List of terrorist incidents in 2009

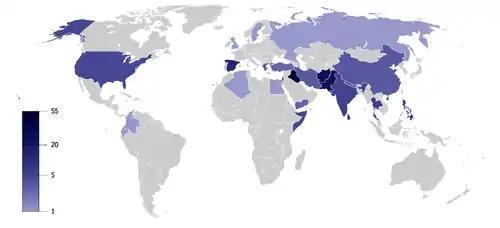
Number of terrorist incidents (January–June)

This is a timeline of incidents in 2009 that have been labelled as "terrorism" and are not believed to have been carried out by a government or its forces (see state terrorism and state-sponsored terrorism).